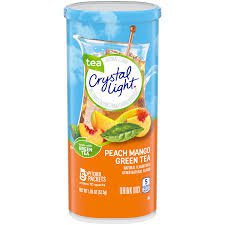
Label: Mango